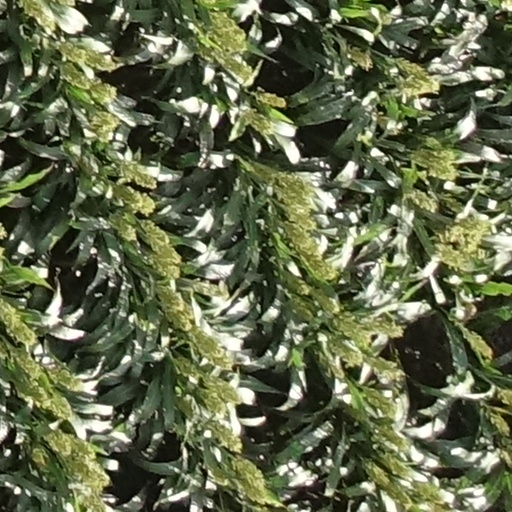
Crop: sorghum